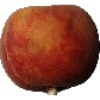
Label: Peach 1